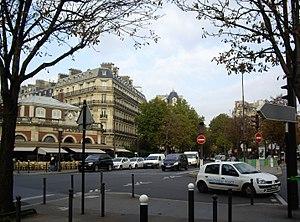
Place Tattegrain, Paris 16e. En diagonale, l'avenue Henri-Martin. Au fond, l'entrée de l'avenue Victor-Hugo. Sur la gauche, encadrant la brasserie, l'entrée du boulevard Flandrin. Sur la droite, l'entrée des boulevards Jules-Sandeau et Émile-Augier.